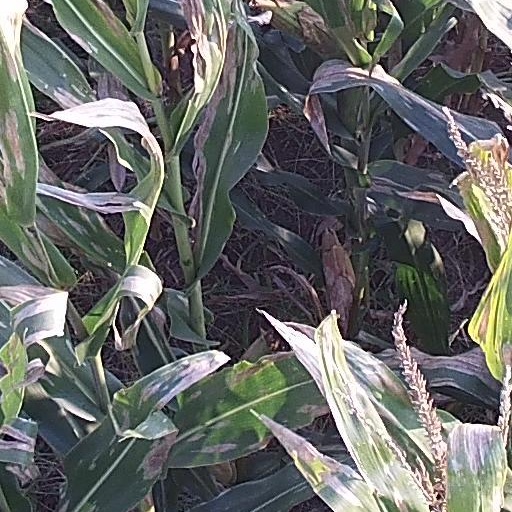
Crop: maize; corn